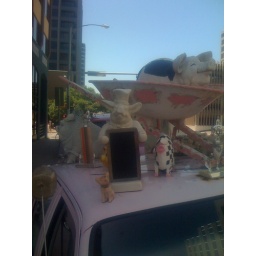
The chalkboard pig is in my parents' kitchen now.